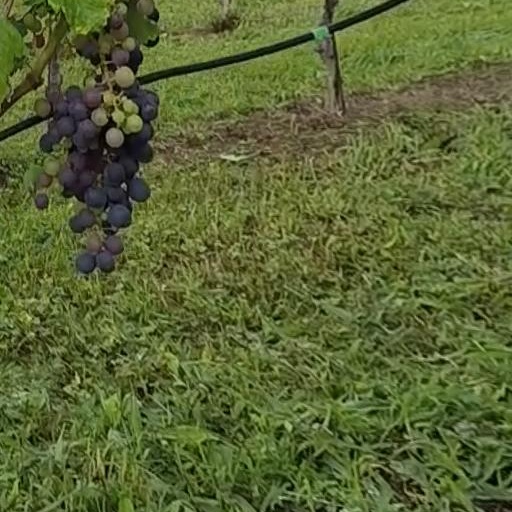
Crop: grape